Microrhopala vittata

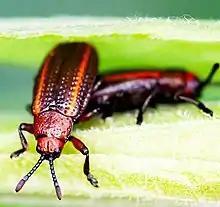
Goldenrod Leaf Miner (Microrhopala vittata) mating

Microrhopala vittata, the goldenrod leaf miner, is a species of leaf beetle in the family Chrysomelidae. It is found in North America. Adults emerge in April. Females lay their eggs in clusters of two to four and cover them in frass.